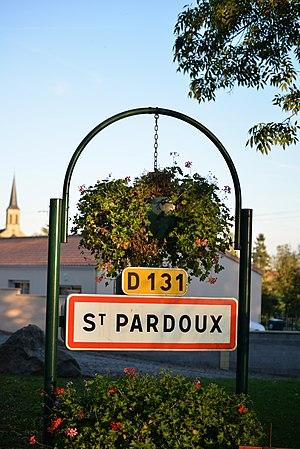
la pancarte d'entrée de bourg
Saint-Pardoux est une ancienne commune du Centre-Ouest de la France située dans le département des Deux-Sèvres en région Nouvelle-Aquitaine.